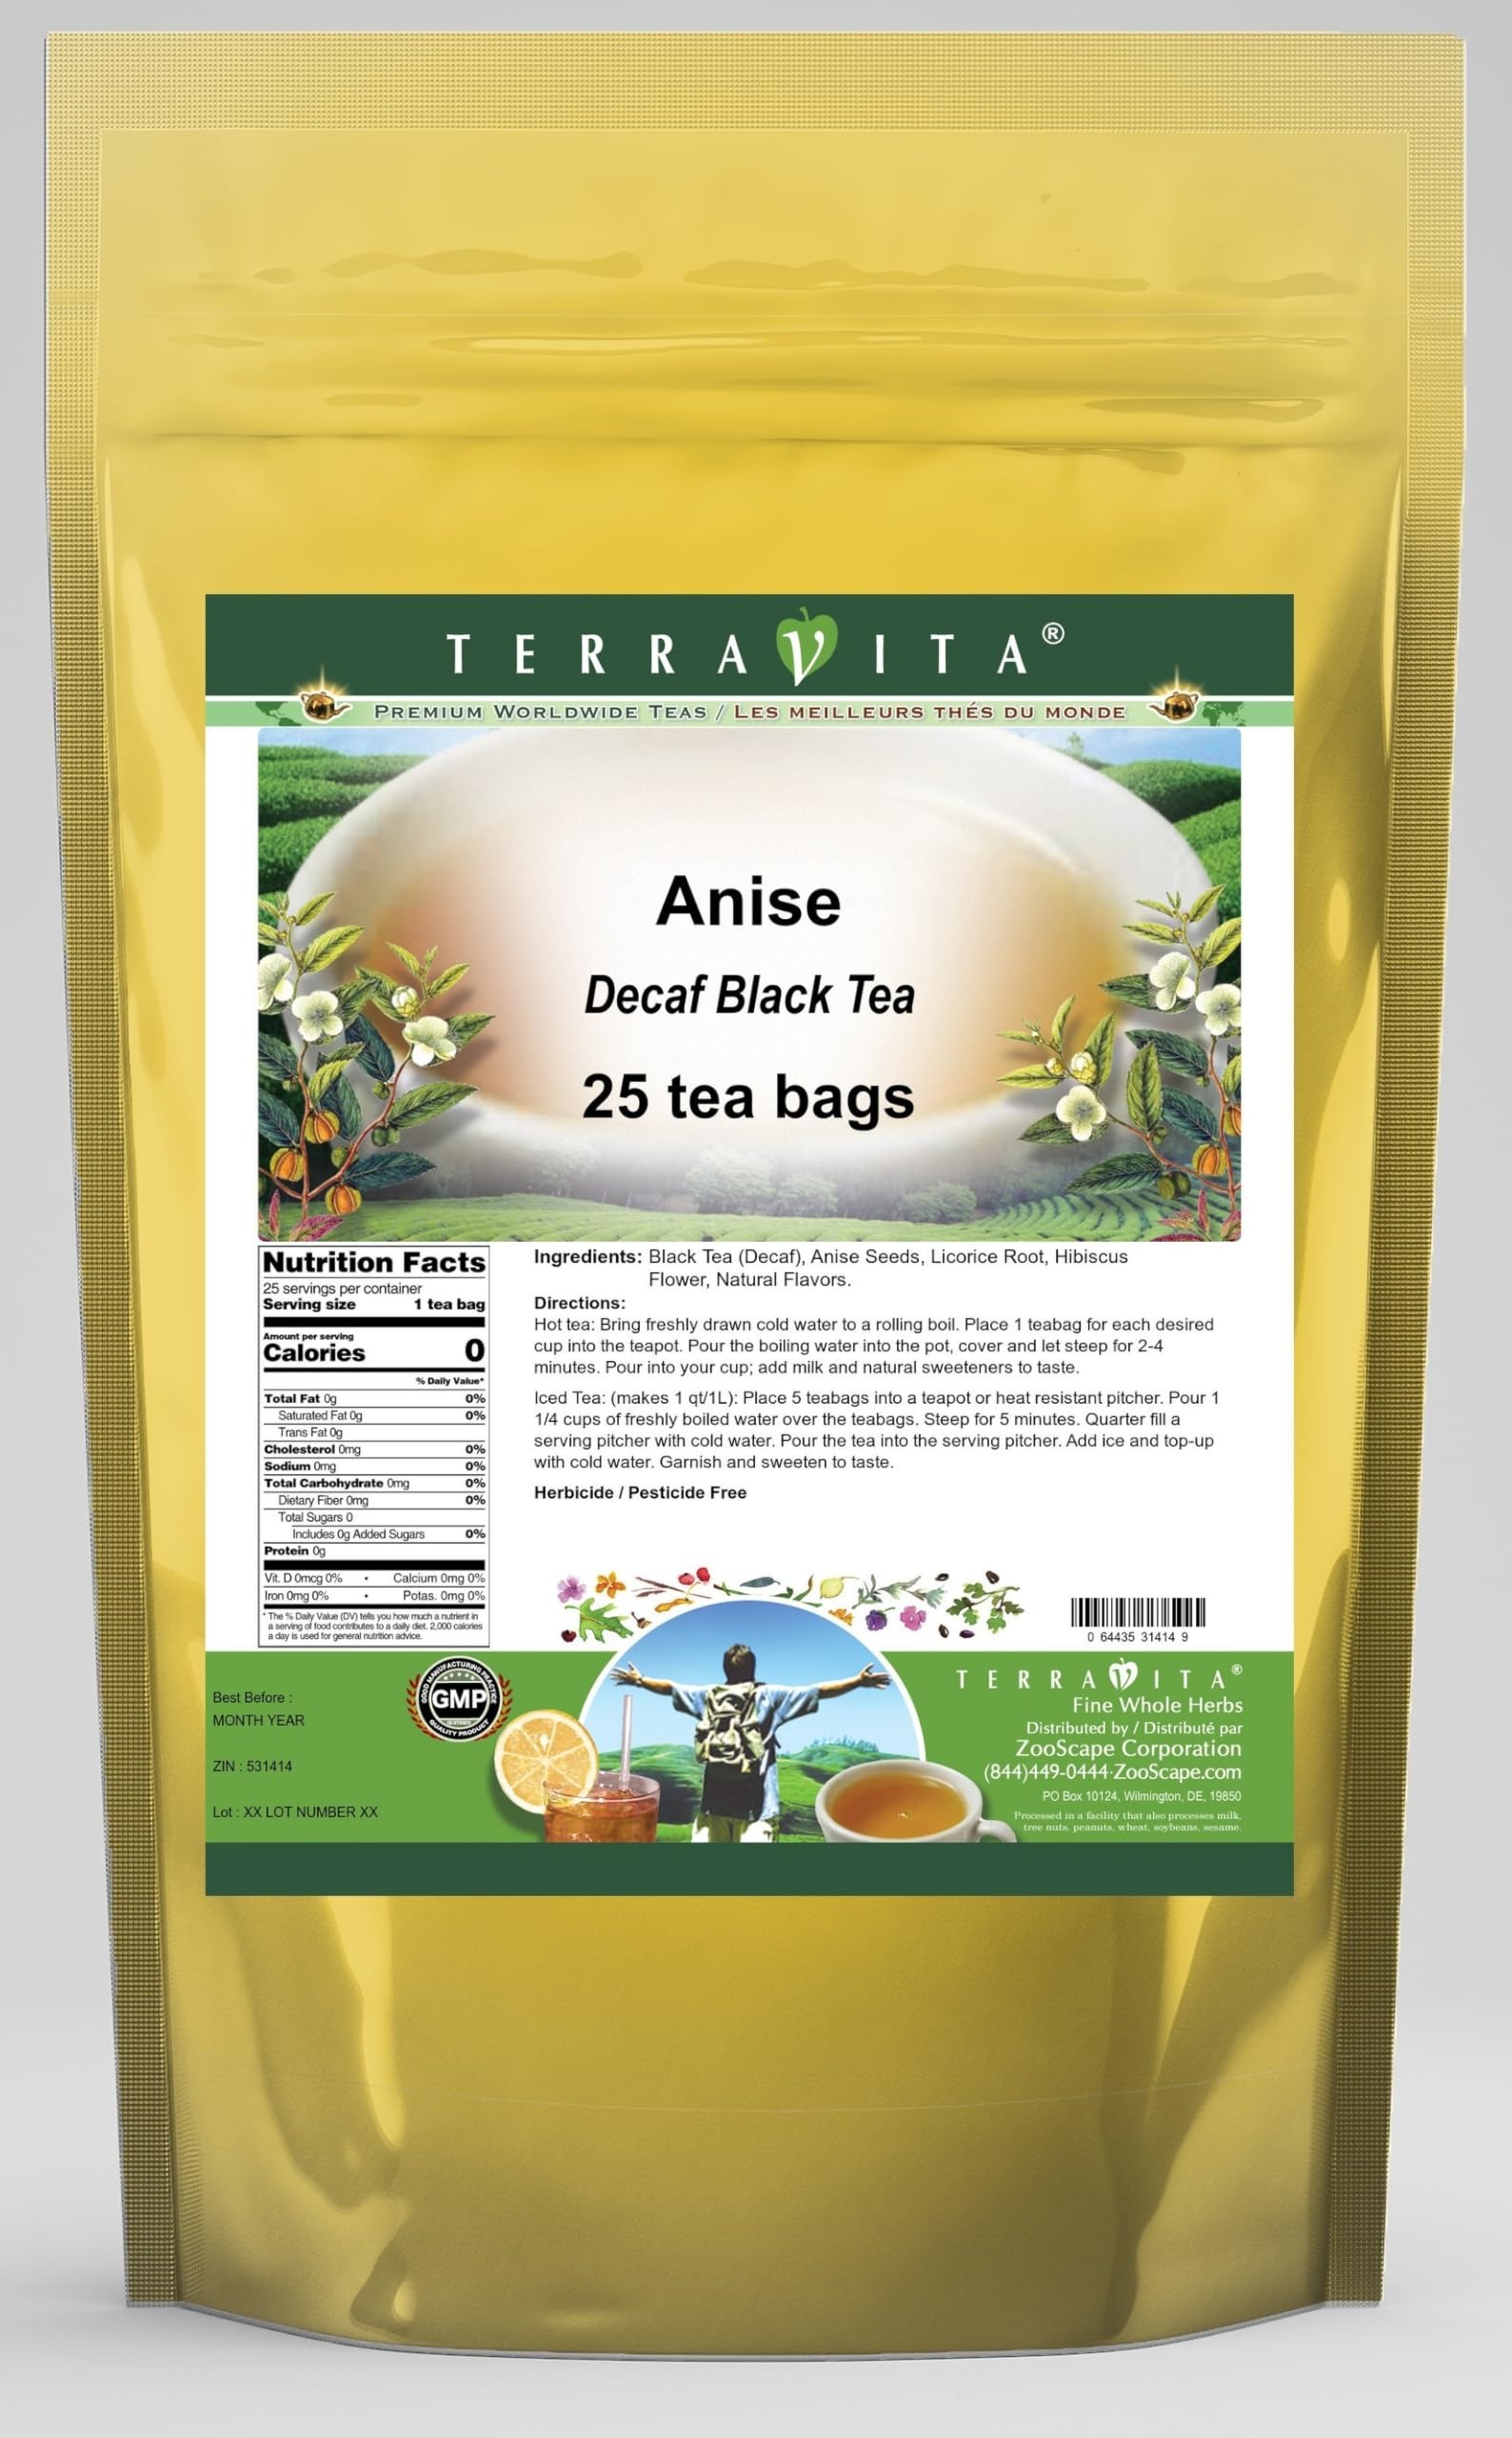
Item Name: Anise Decaf Black Tea (25 tea bags, ZIN: 531414) - 3 Pack
Bullet Point 1: Our Anise Decaf Black Tea is a wonderful flavored decaffeinated Black tea with Anise Seeds, Licorice Root and Hibiscus Flower. You will enjoy the simple and elegant Anise taste! - Ingredients: Decaf Black tea, Anise Seeds, Licorice Root, Hibiscus Flower and natural anise flavor.
Bullet Point 2: No fillers.
Bullet Point 3: Manufacturer: TerraVita
Bullet Point 4: Size: 25 tea bags
Bullet Point 5: Black Tea Bags - Packed in a convenient upright pouch!
Product Description: Our Anise Decaf Black Tea is a wonderful flavored decaffeinated Black tea with Anise Seeds, Licorice Root and Hibiscus Flower. You will enjoy the simple and elegant Anise taste! - Ingredients: Decaf Black tea, Anise Seeds, Licorice Root, Hibiscus Flower and natural anise flavor. - Hot tea brewing method: Bring freshly drawn cold water to a rolling boil. Place 1 teabag for each desired cup into the teapot. Pour the boiling water into the pot, cover and let steep for 2-4 minutes. Pour into your cup; add milk and natural sweeteners to taste. - Iced tea brewing method: (to make 1 liter/quart): Place 5 teabags into a teapot or heat resistant pitcher. Pour 1 1/4 cups of freshly boiled water over the teabags. Steep for 5 minutes. Quarter fill a serving pitcher with cold water. Pour the tea into the serving pitcher. Add ice and top-up with cold water. Garnish and sweeten to taste. - TerraVita is an exclusive line of premium-quality, natural source products that use only the finest, purest and most potent ingredients found around the world. TerraVita is hallmarked by the highest possible standards of purity, potency, stability and freshness. All of our products are prepared with the highest elements of quality control, from raw materials through the entire manufacturing process, up to and including the moment that the bottles or bags are sealed for freshness and shipped out to you. Our highest possible standards are certified by independent laboratories and backed by our personal guarantee. - TerraVita exists to meet and ensure your family's health and wellness without the harmful effects of chemicals and health products. We strive to make all of our products affordable and reliable and are constantly searching the market to maintain our affordability and to look for new ways to
Value: 75.0
Unit: Count

Price: 68.14